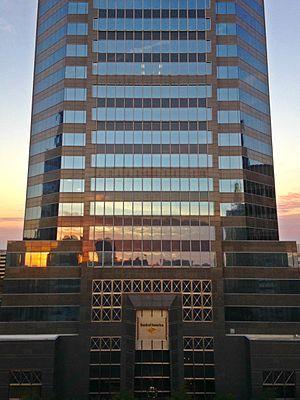
Laura Street est une rue de Jacksonville en Floride, orientée nord-sud. Dans le quartier de Northbank, Laura Street croise Independent Drive, Bay Street, Forsyth Street, Adams Street, Monroe Street, Duval Street et Church Street, et est le centre du quartier financier de la ville. Elle s'étend de l'extrême nord les quartiers de Springfield, à 12ᵉ rue, jusqu'à Independent Drive, dans Northbank.